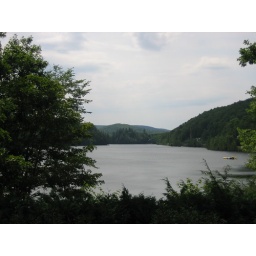
Around the house in Plymouth, Vermont just off amherst lake